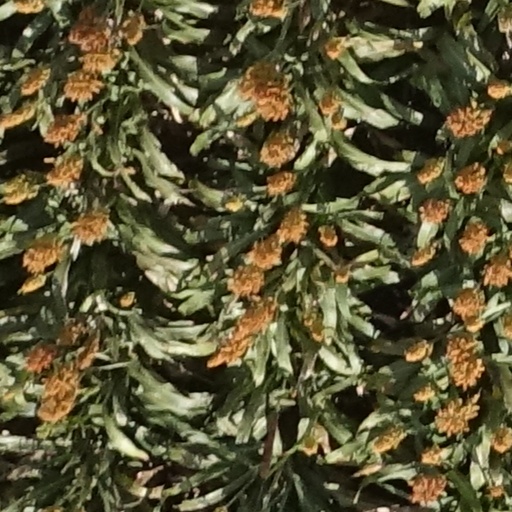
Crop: sorghum